Irish red ale

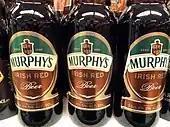
Murphy's Irish Red for sale in Oviedo, Spain

Perhaps the most well known Irish red ale is Smithwick's, which traces its lineage to 1710, with the establishment of John Smithwick's brewery at St. Francis Abbey. The venture was short-lived and the brewery was sold by the family. This was commonplace in Kilkenny at the time, as periods of political instability and sporadic famine in Ireland in the 18th and 19th centuries weighed heavily on the industry. John's grandson, Edmond Smithwick, acquired the St. Francis Abbey brewery in 1827 from the Brennans and greatly expanded its operations.